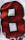
Number: 8